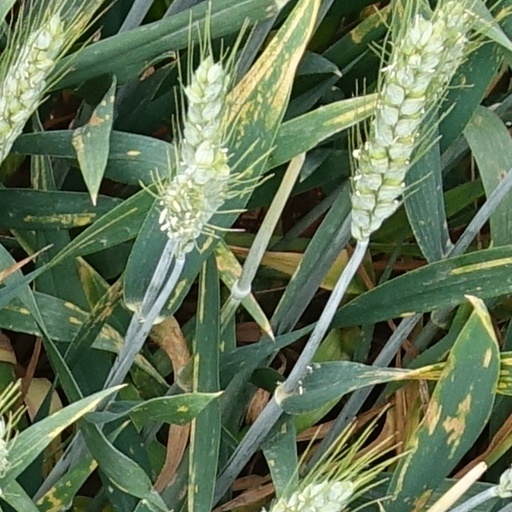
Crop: wheat